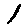
Label: 1